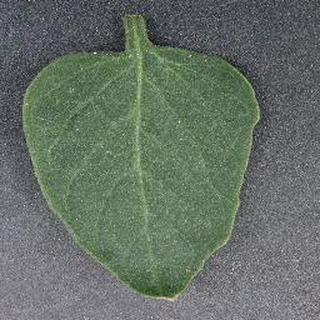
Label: healthy_tomato